Dipole antenna

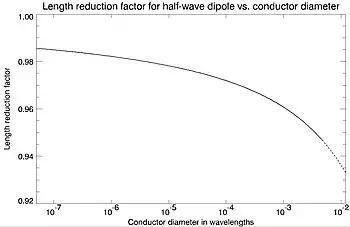
Length reduction factor for a half-wave dipole to achieve electrical resonance (purely resistive feedpoint impedance). Calculated using the induced EMF method, an approximation that breaks down at larger conductor diameters (dashed portion of graph).

For a typical of about 0.95, the above formula for the corrected antenna length can be written, for a length in meters as , or a length in feet as where is the frequency in megahertz.